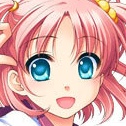
Portrait style: Anime Portrait